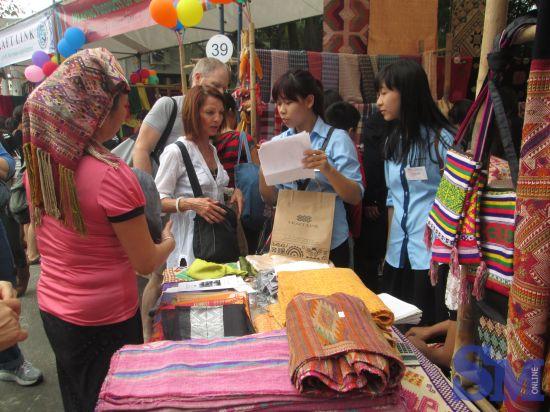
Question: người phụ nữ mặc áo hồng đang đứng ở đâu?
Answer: ở gian hàng bán vải